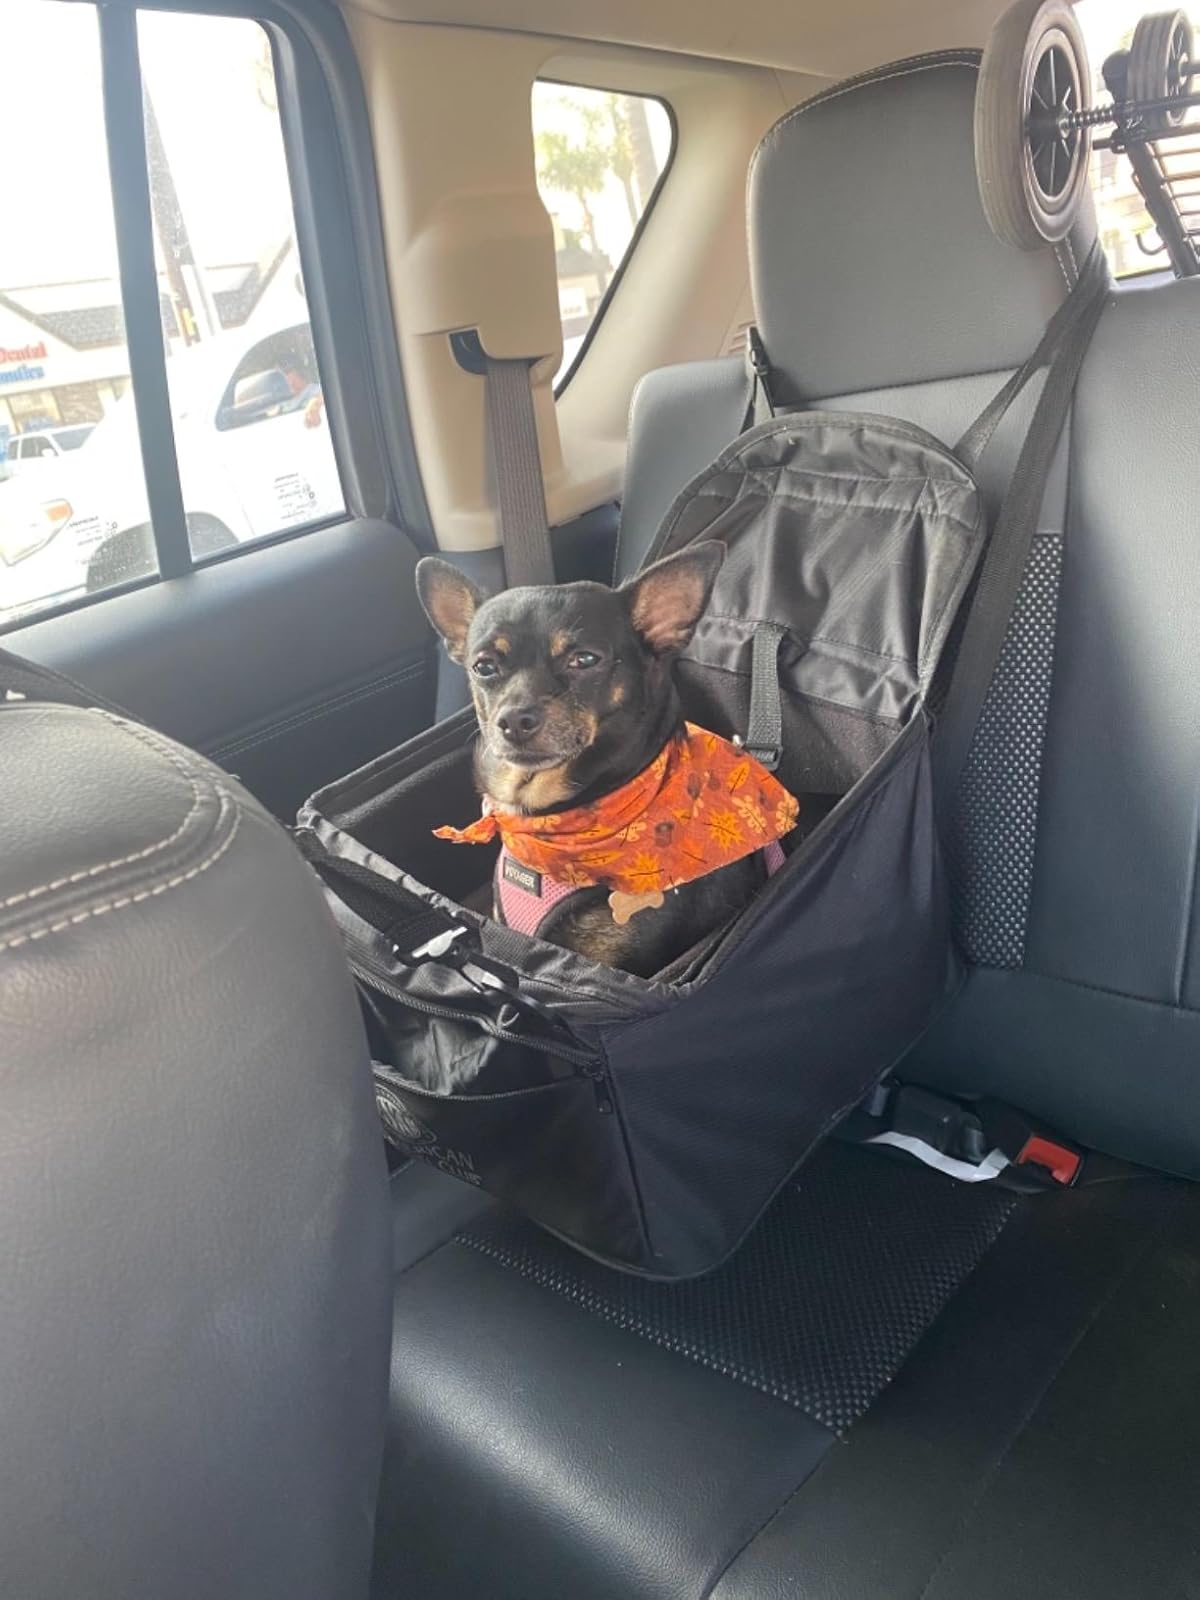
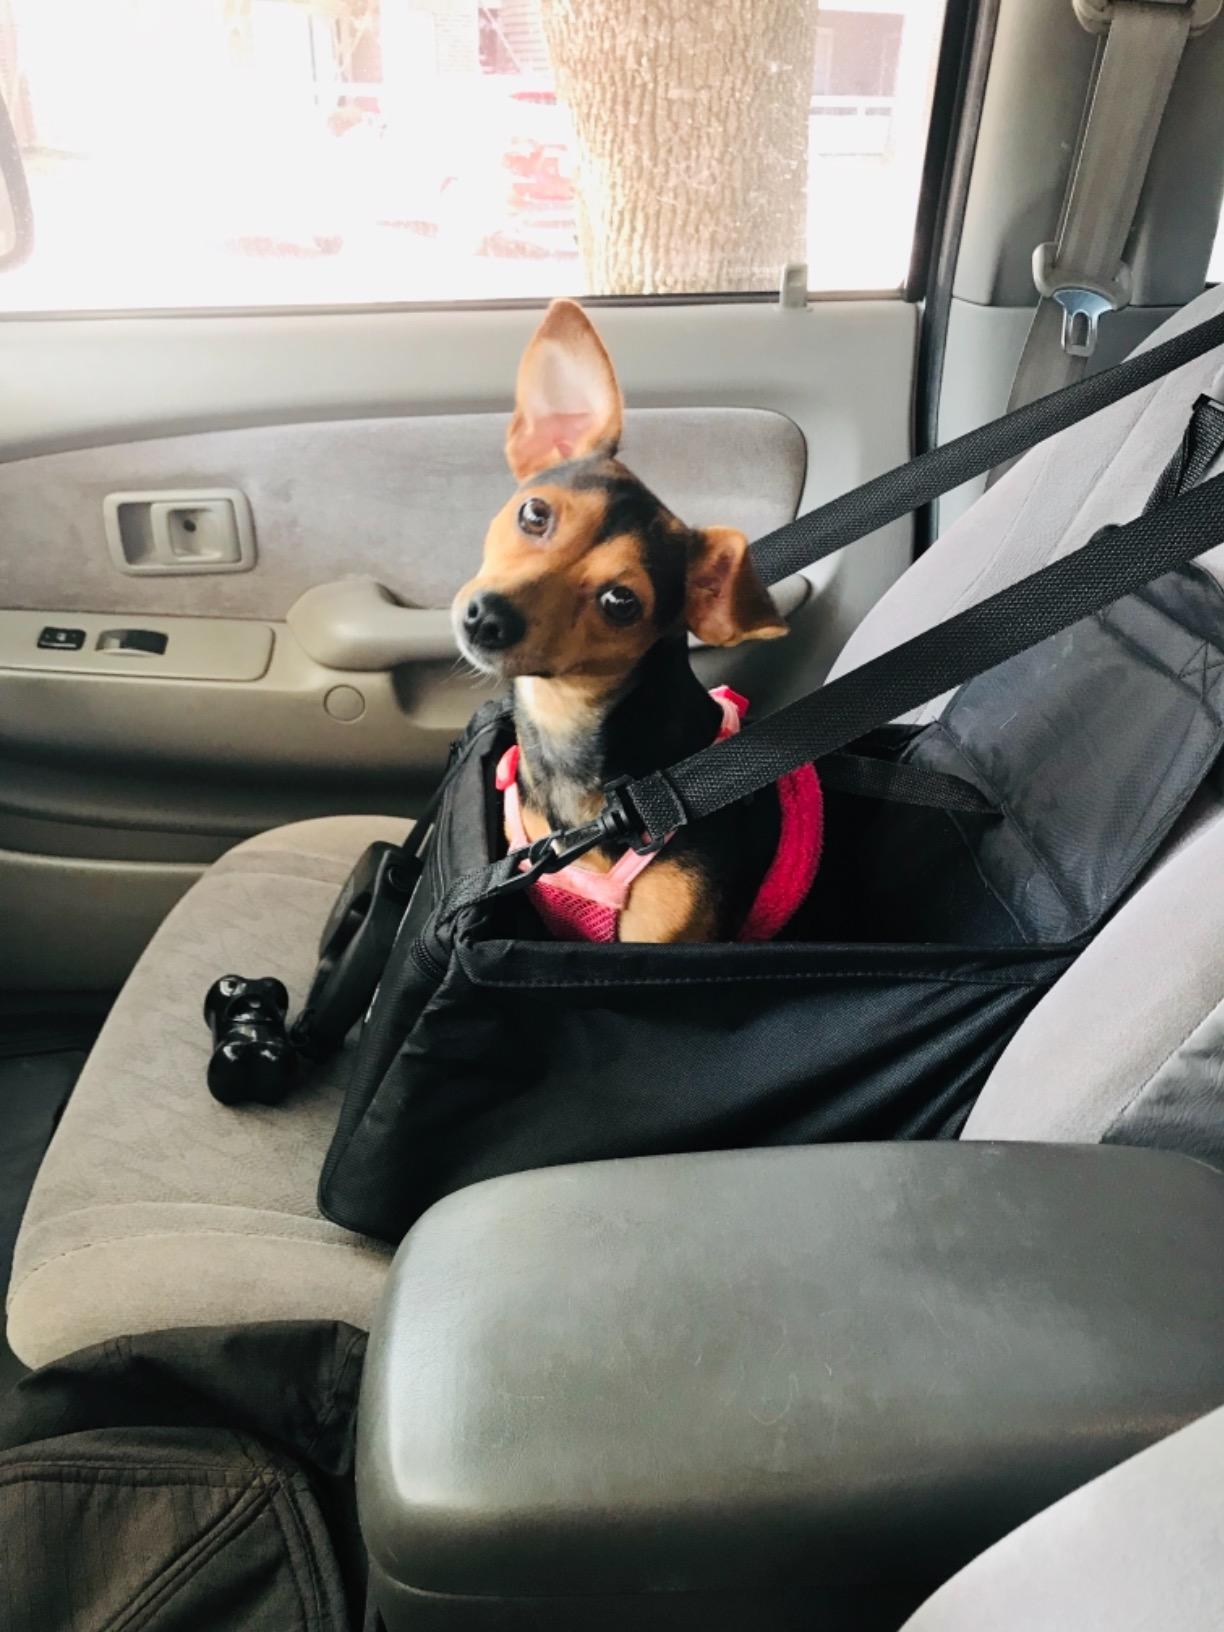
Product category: items_kennel
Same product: yes